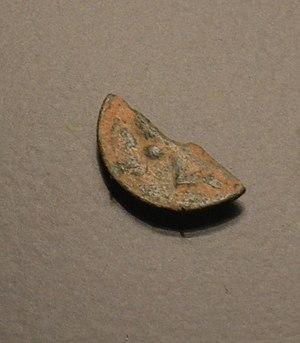
Une monnaie de nécessité est un moyen de paiement émis par un organisme public ou privé et qui, temporairement, complète la monnaie officielle émise par l'État quand celle-ci vient à manquer. Ce type de monnaie fiduciaire prend place généralement durant des périodes économiquement troublées : guerre, révolution, crise financière, etc., ou de transition géopolitique.